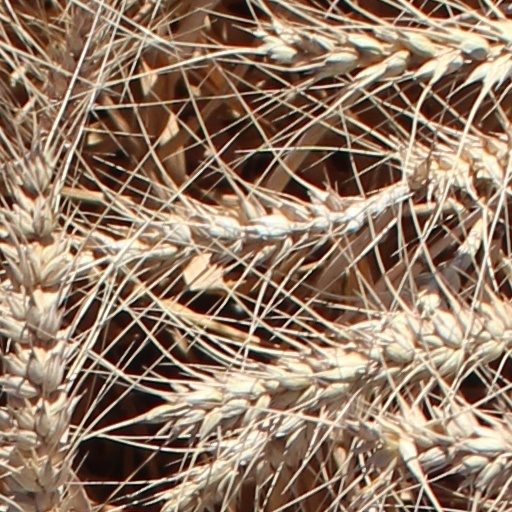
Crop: wheat